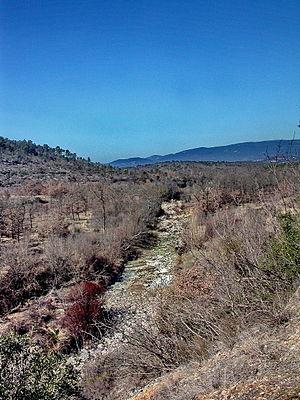
Biançon ou Riou Blanc ou Riou de Seillans
Siagne est un fleuve côtier français arrosant les départements des Alpes-Maritimes et du Var, en région Provence-Alpes-Côte d'Azur, et qui matérialise partiellement la limite entre ces deux départements.
Le Biançon est une rivière française du département du Var de la région Provence-Alpes-Côte d'Azur et un affluent droit du fleuve côtier la Siagne.